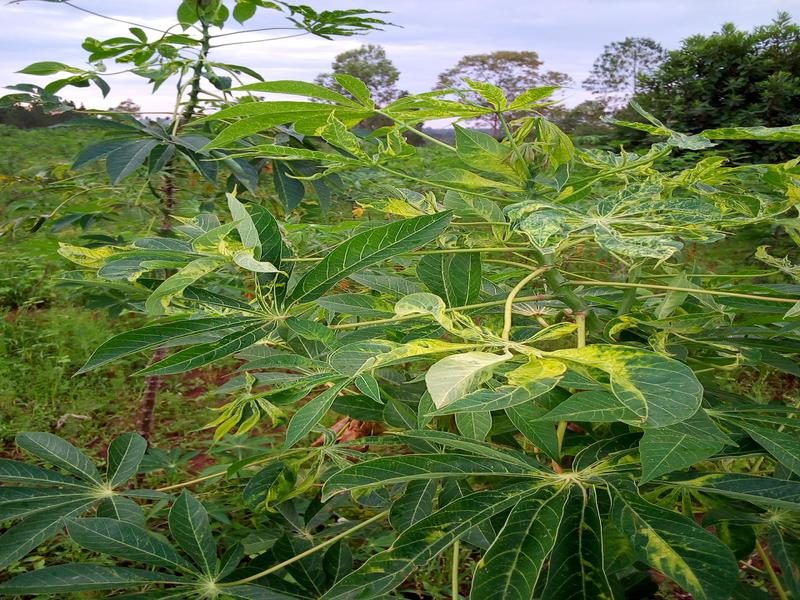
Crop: cassava
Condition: mosaic_disease